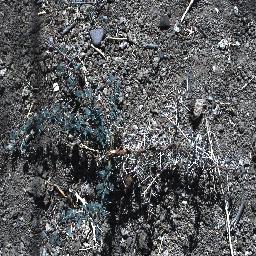
Label: prickly_acacia